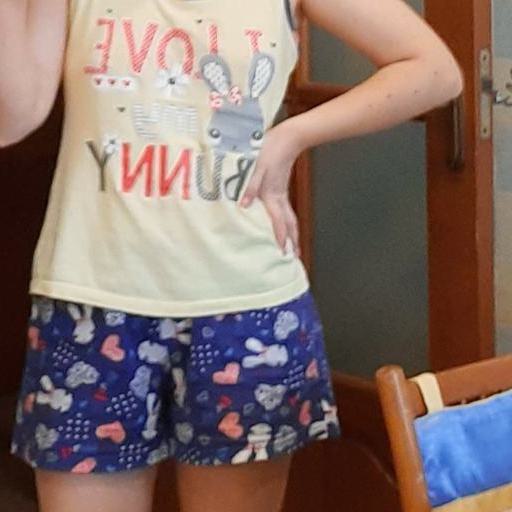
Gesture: no_gesture